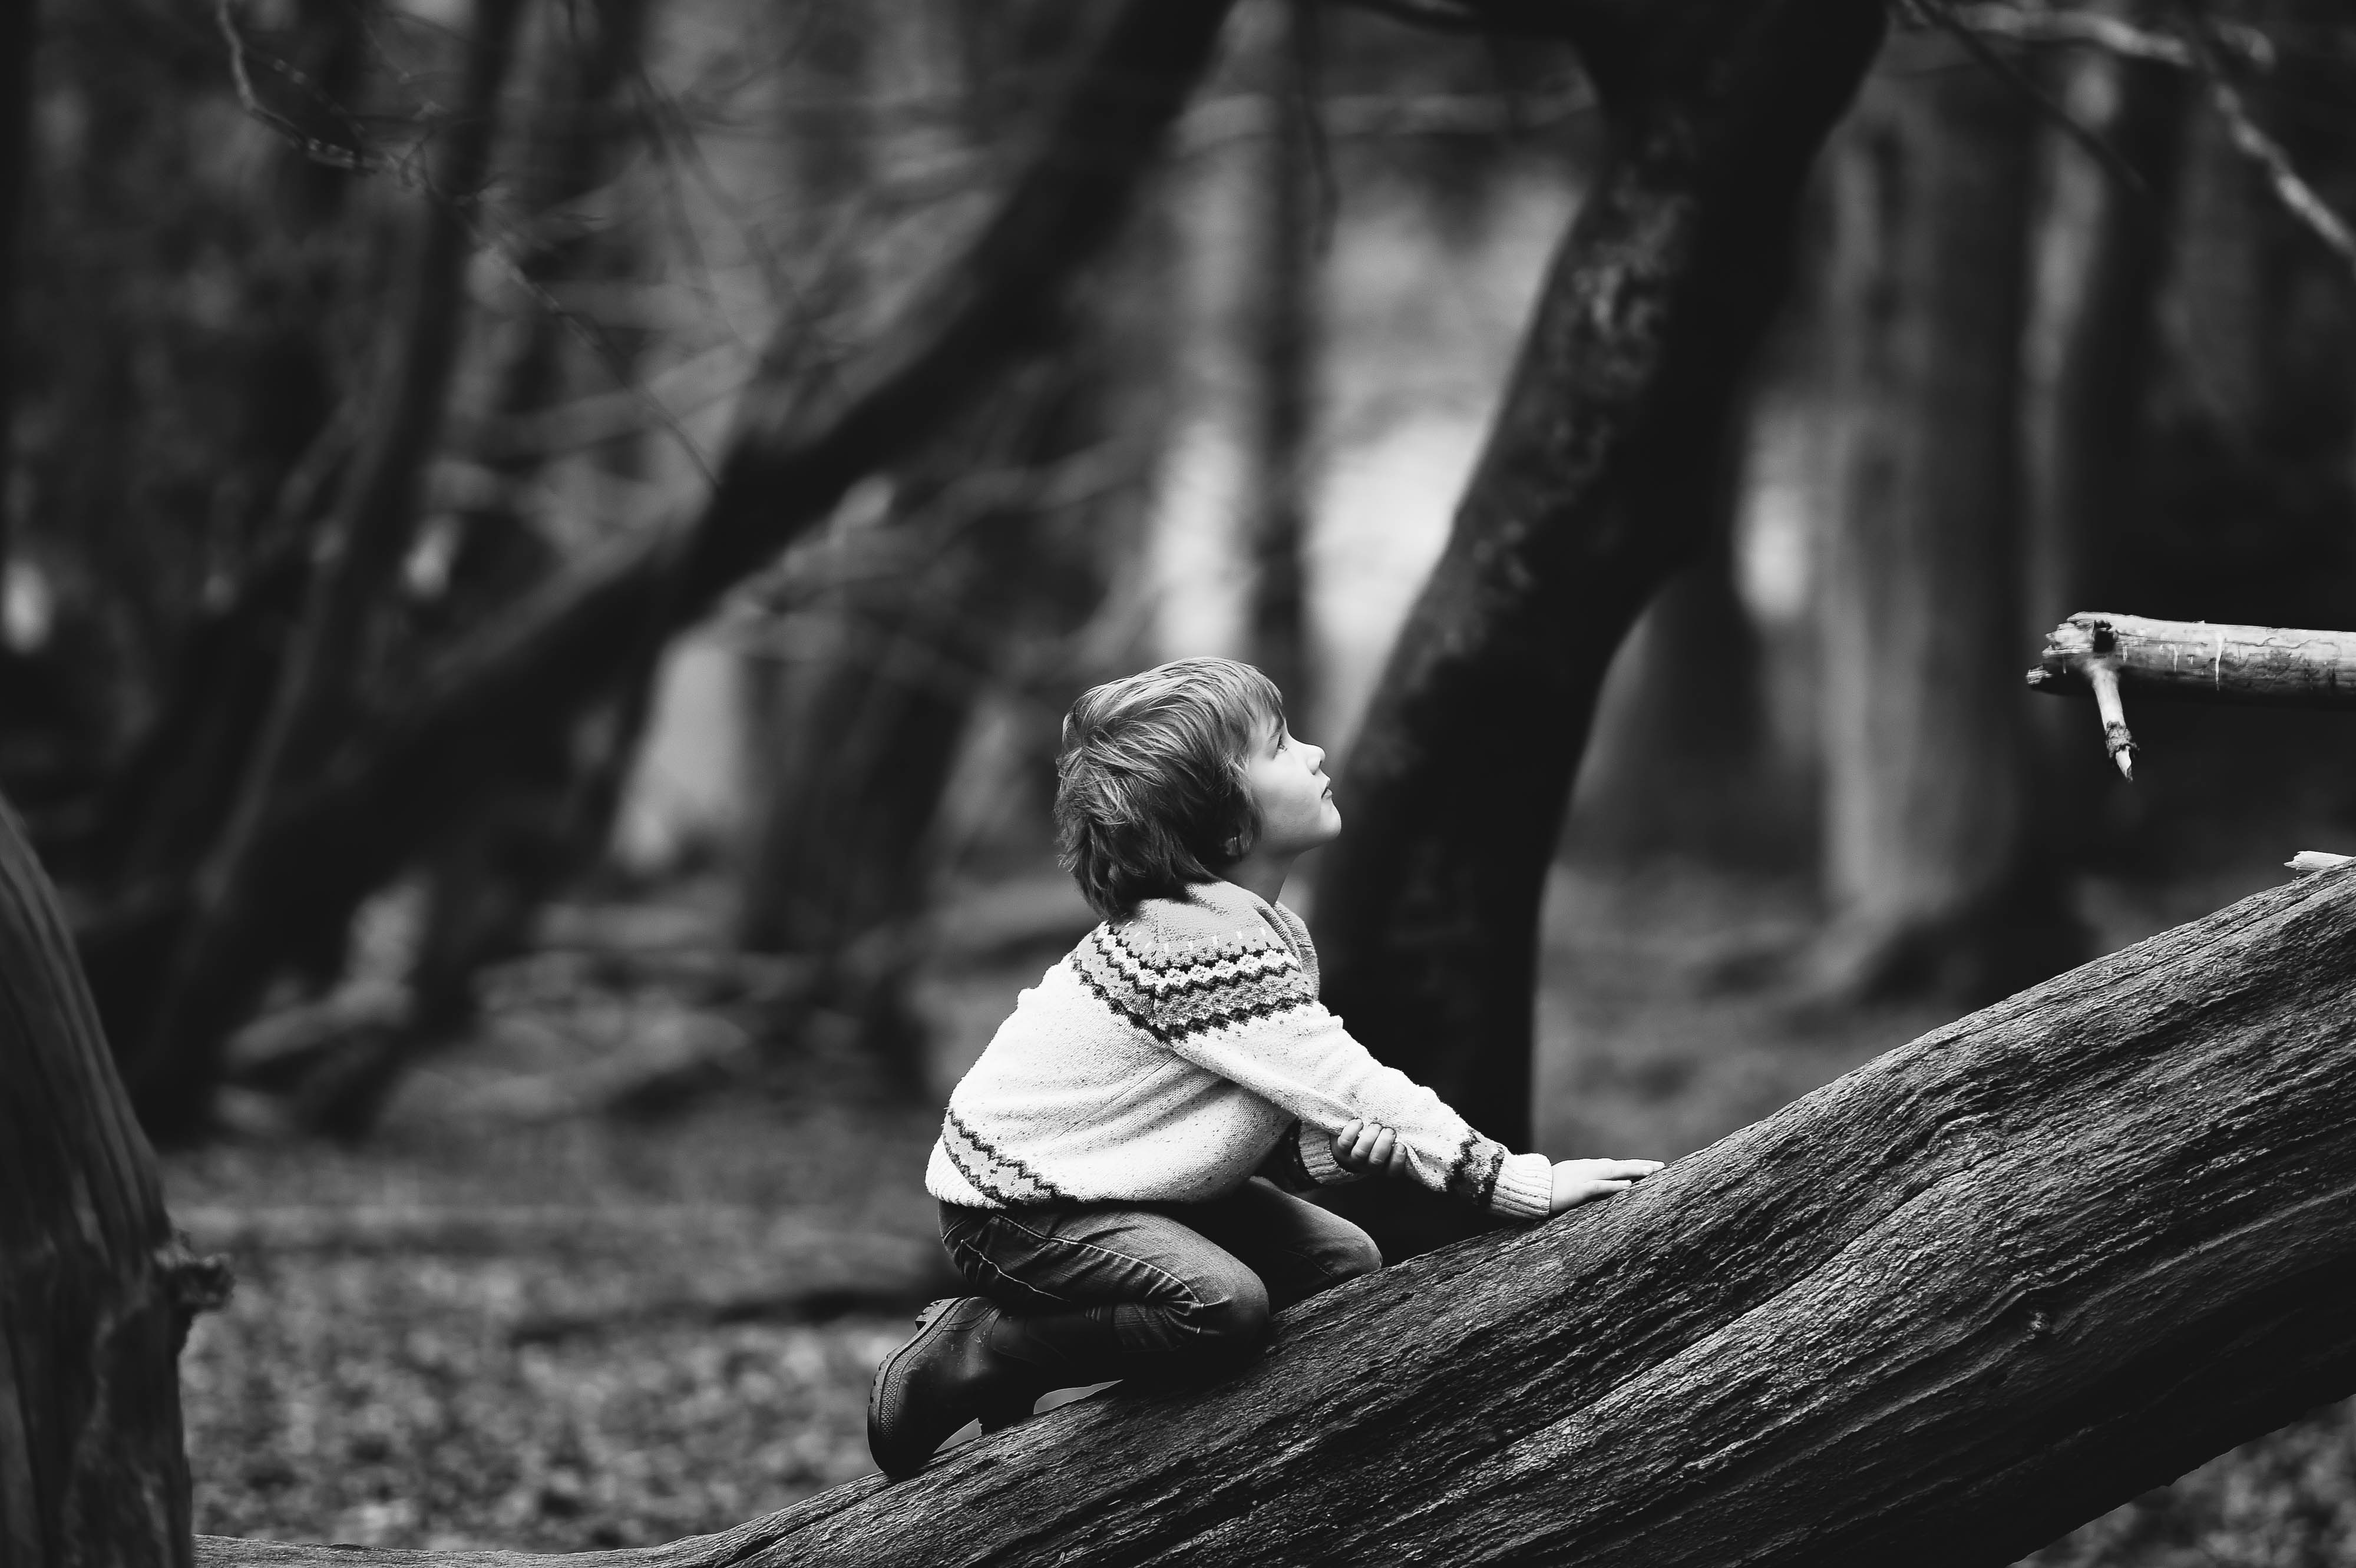
tree, nature, forest, person, black and white, white, photography, boy, kid, log, spring, child, black, monochrome, trees, woods, photograph, monochrome photography